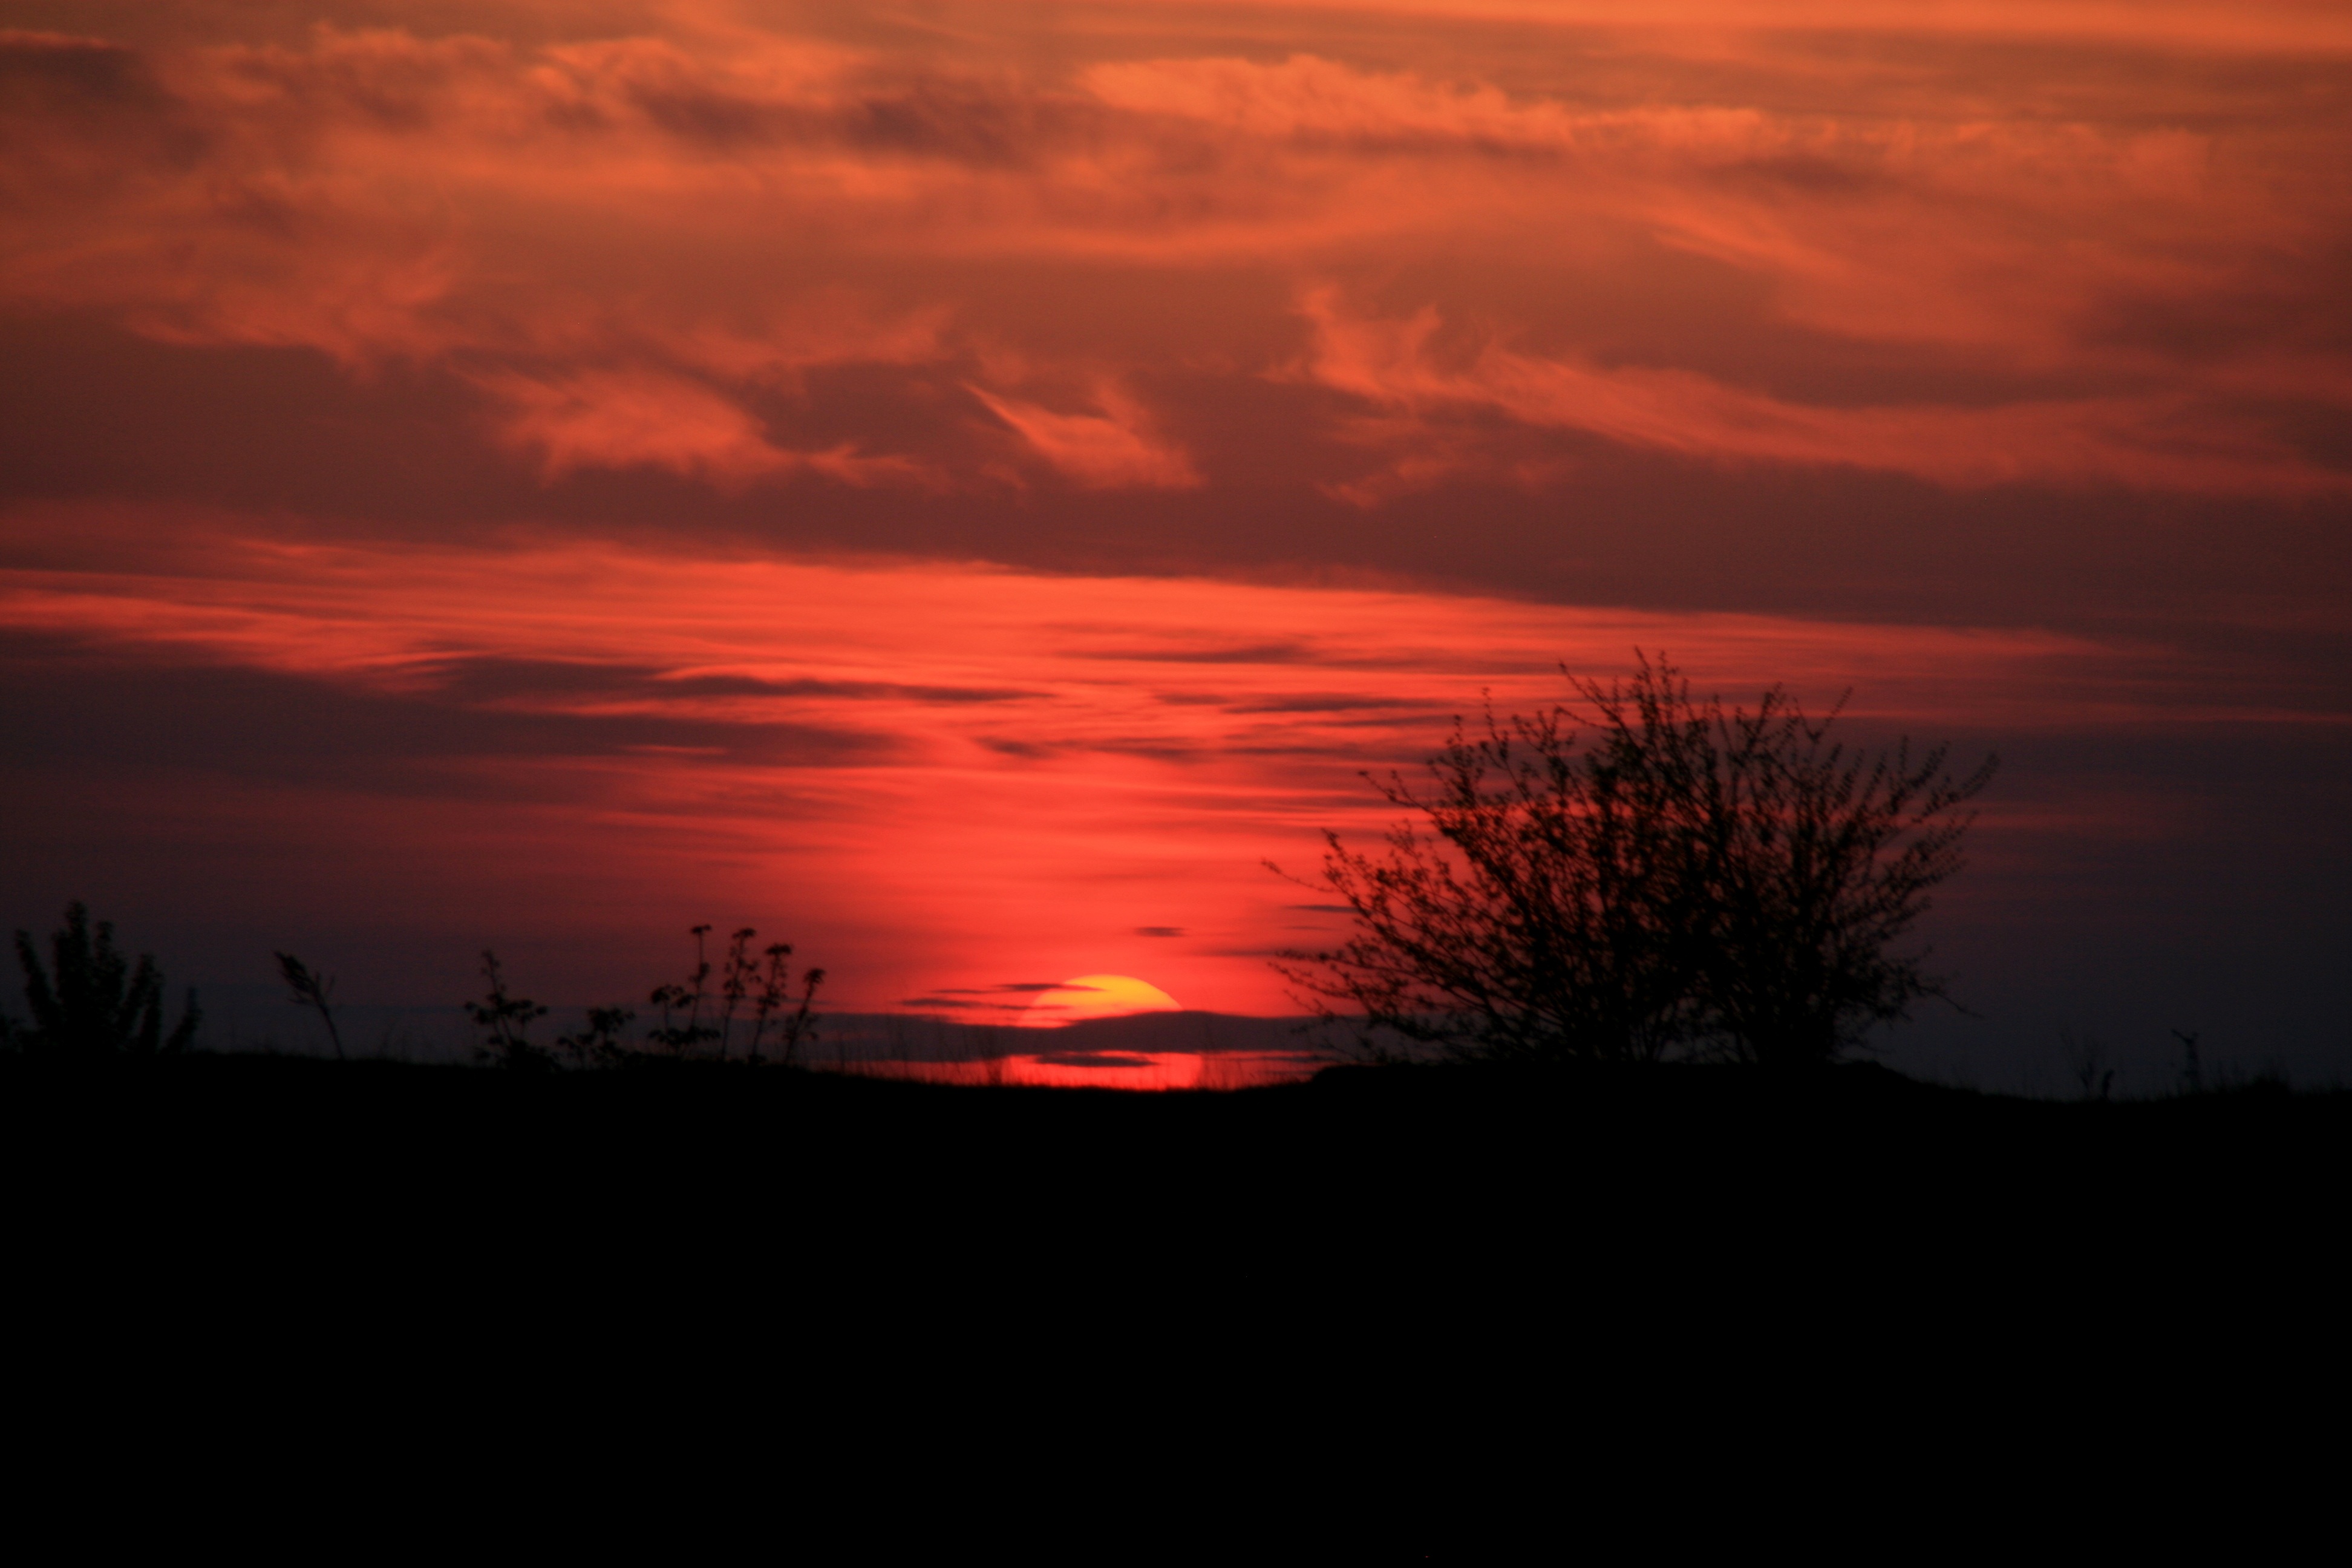
horizon, cloud, sky, sun, sunrise, sunset, morning, dawn, atmosphere, dusk, evening, red, fire, in the evening, afterglow, red sky at morning